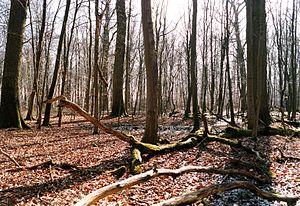
La Salamandre tachetée est une espèce d'urodèles de la famille des Salamandridae.